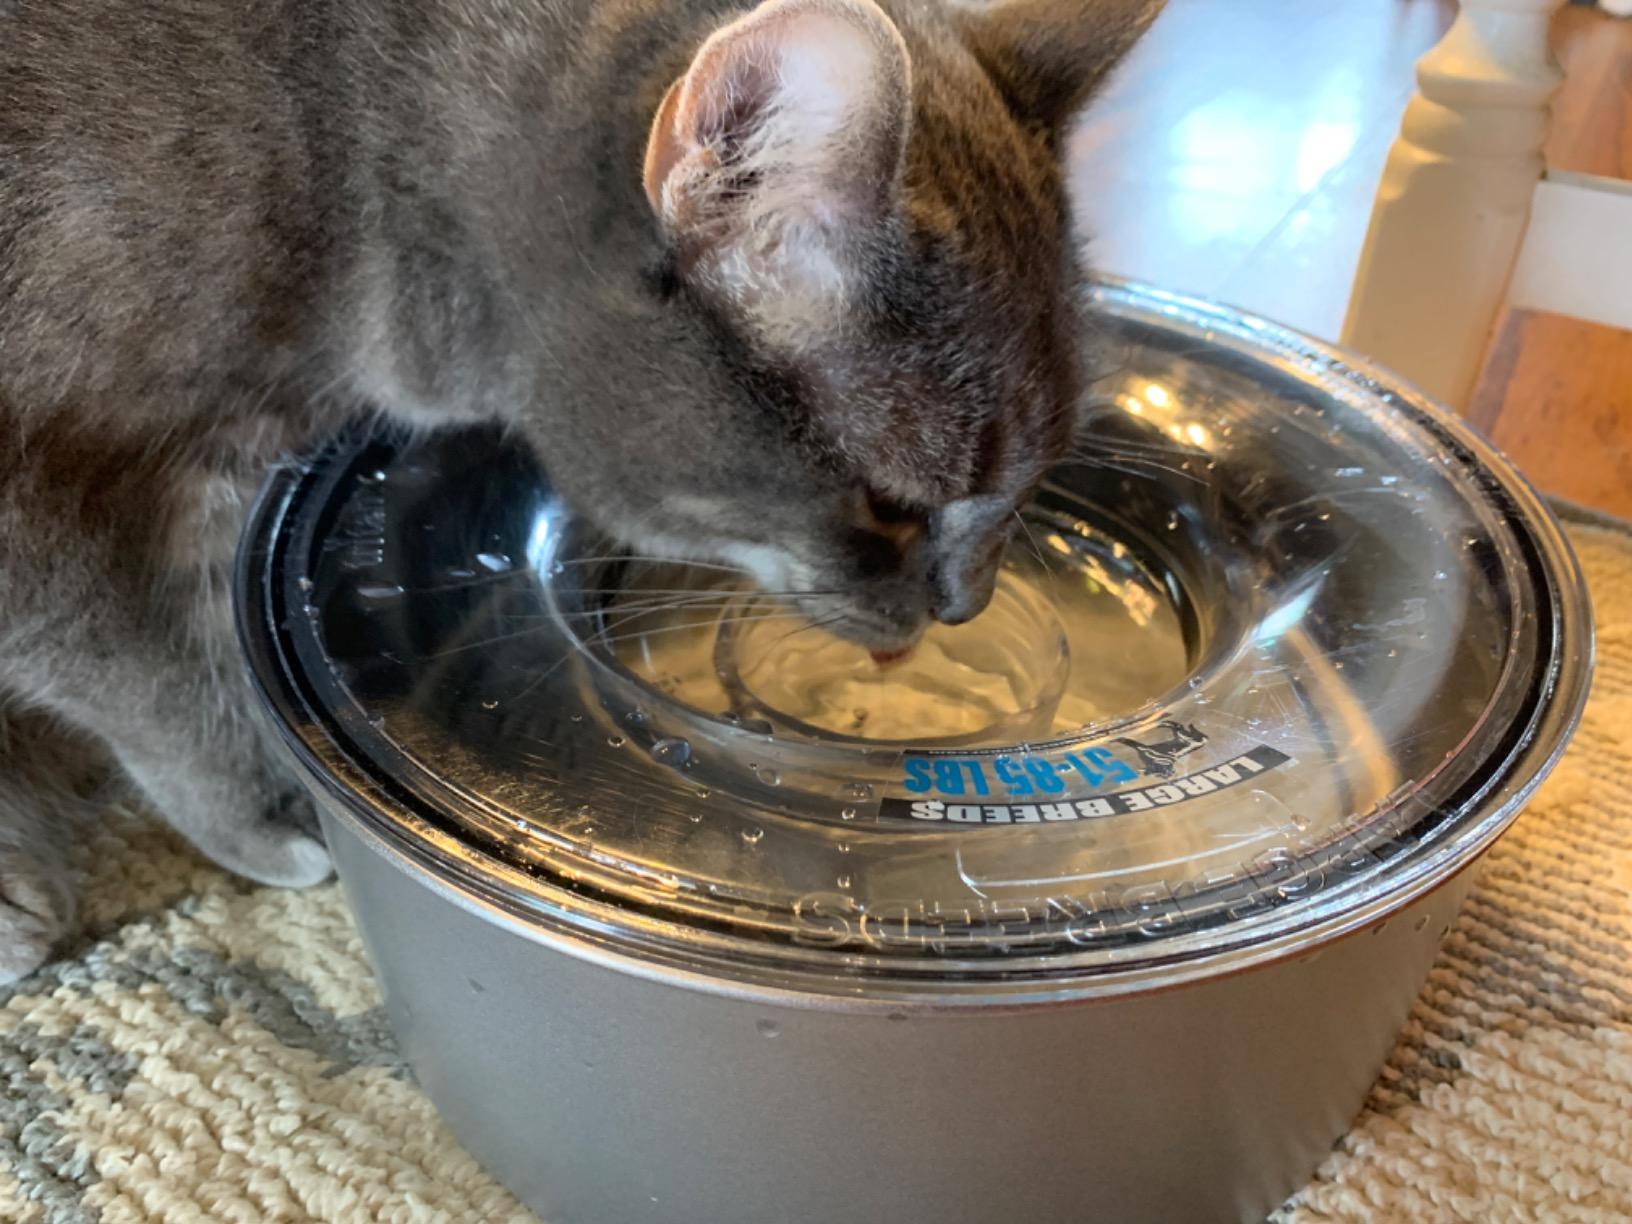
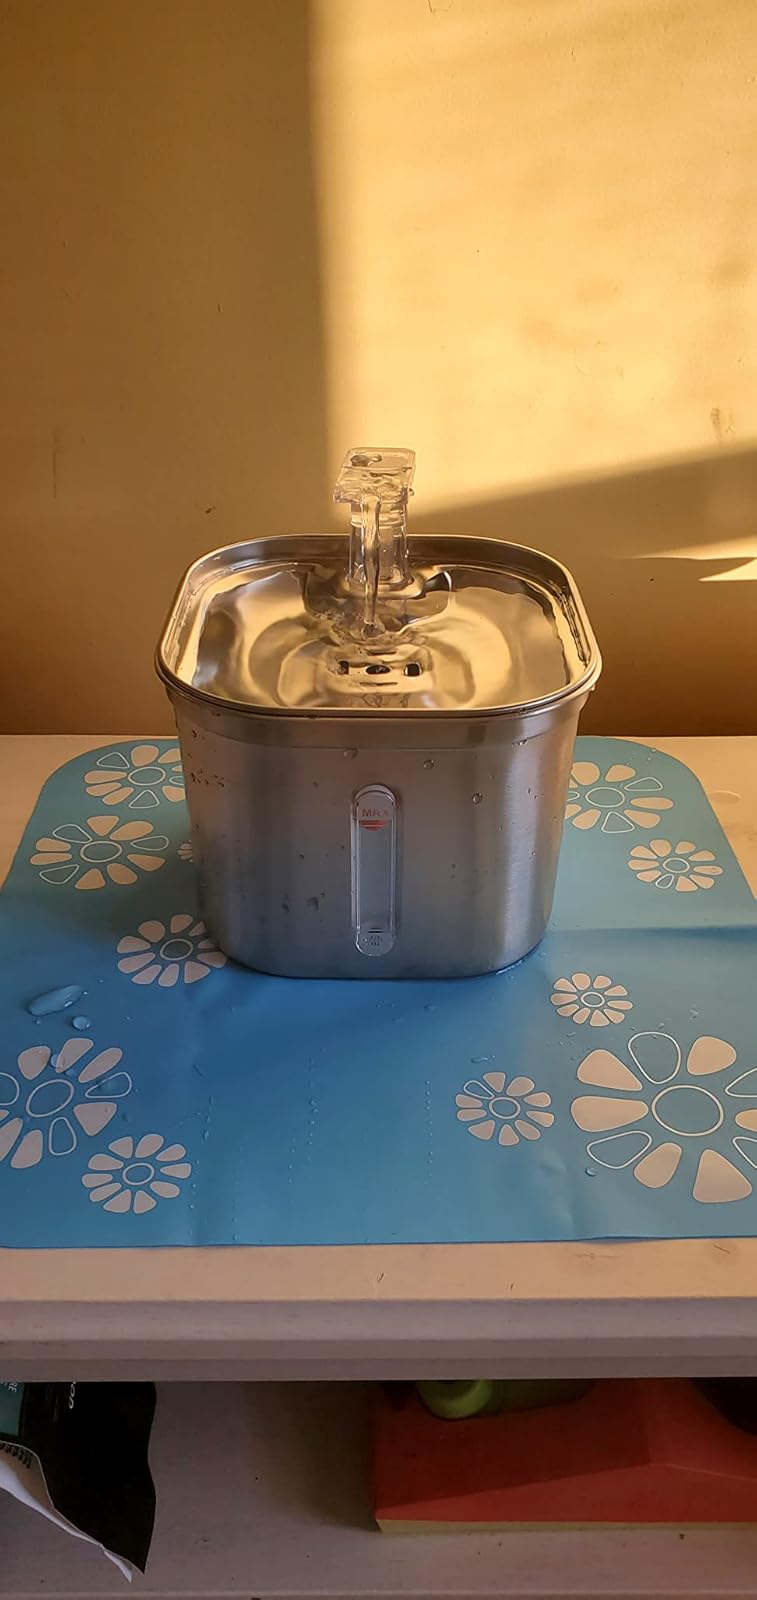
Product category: items_bowl
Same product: no